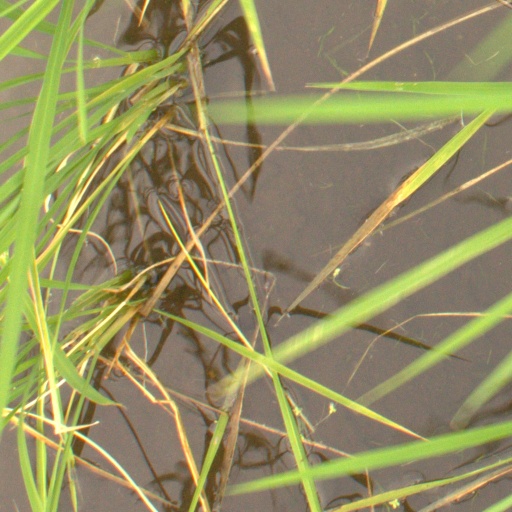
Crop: rice